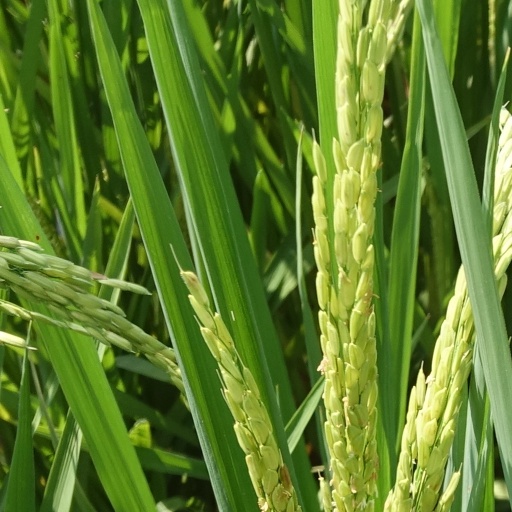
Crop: rice